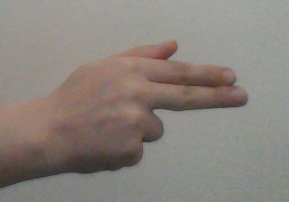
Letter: ghain